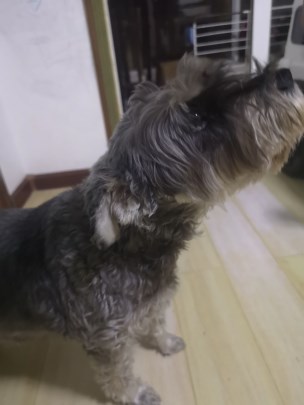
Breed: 2342-n000102-miniature_schnauzer